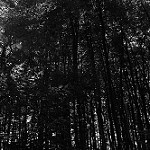
Label: B & W